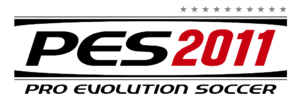
eFootball Pro Evolution Soccer est une série de jeux vidéo de simulation de football conçue par Shingo Takatsuka développés et publiés annuellement depuis 1995 par la branche tokyoïte de Konami. Le jeu est anciennement appelé International Superstar Soccer Pro, abrégé en ISS Pro